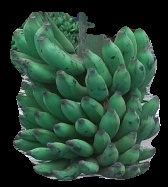
Variety: elakki-bale
Grade: grade3